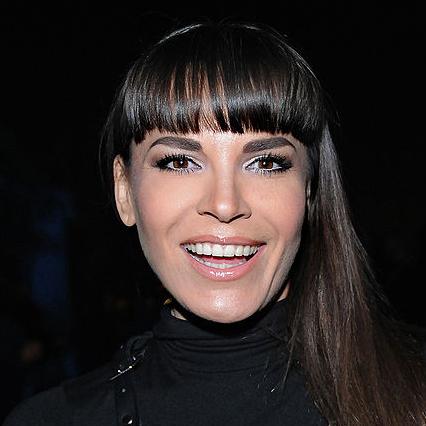
Age: 35